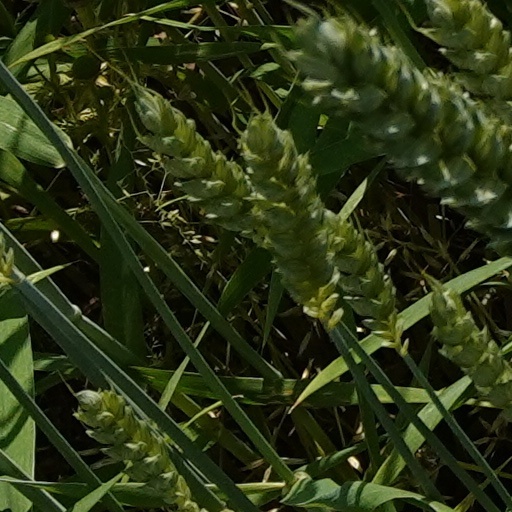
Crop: wheat